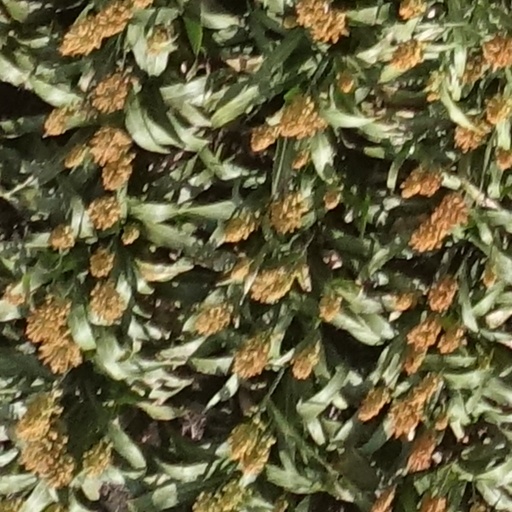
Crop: sorghum